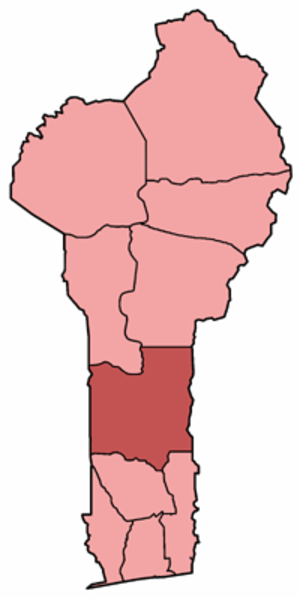
Le diocèse de Dassa-Zoumé est une église particulière de l'Église catholique au Bénin, dont le siège est à Dassa-Zoumè dans la Cathédrale Notre-Dame de Fourvière de Dassa-Zoumé.